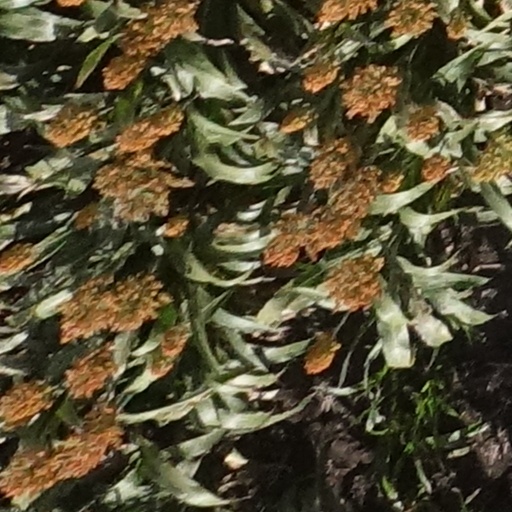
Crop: sorghum